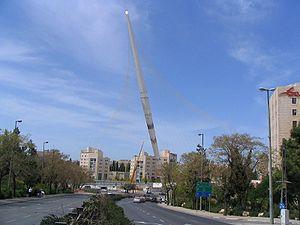
Le Pont de Cordes, est un pont situé à proximité de l'entrée la plus fréquentée de Jérusalem en Israël, dans le quartier de Kiryat Moshe. Le pont est utilisé par le tramway hiérosolymitain en provenance de la périphérie de la ville vers le centre. Est également intégrée au pont une passerelle de verre permettant aux piétons de rejoindre depuis Kiryat Moshe, la gare routière centrale.
Le tramway de Jérusalem est un tramway dont les caractéristiques sont celles d'un métro léger, qui dessert la ville de Jérusalem et une partie de la Cisjordanie. Il transporte, selon Geo magazine, 130 000 voyageurs par jour.